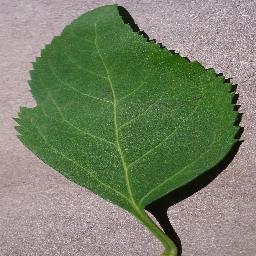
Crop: cherry
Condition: (including_sour)_healthy